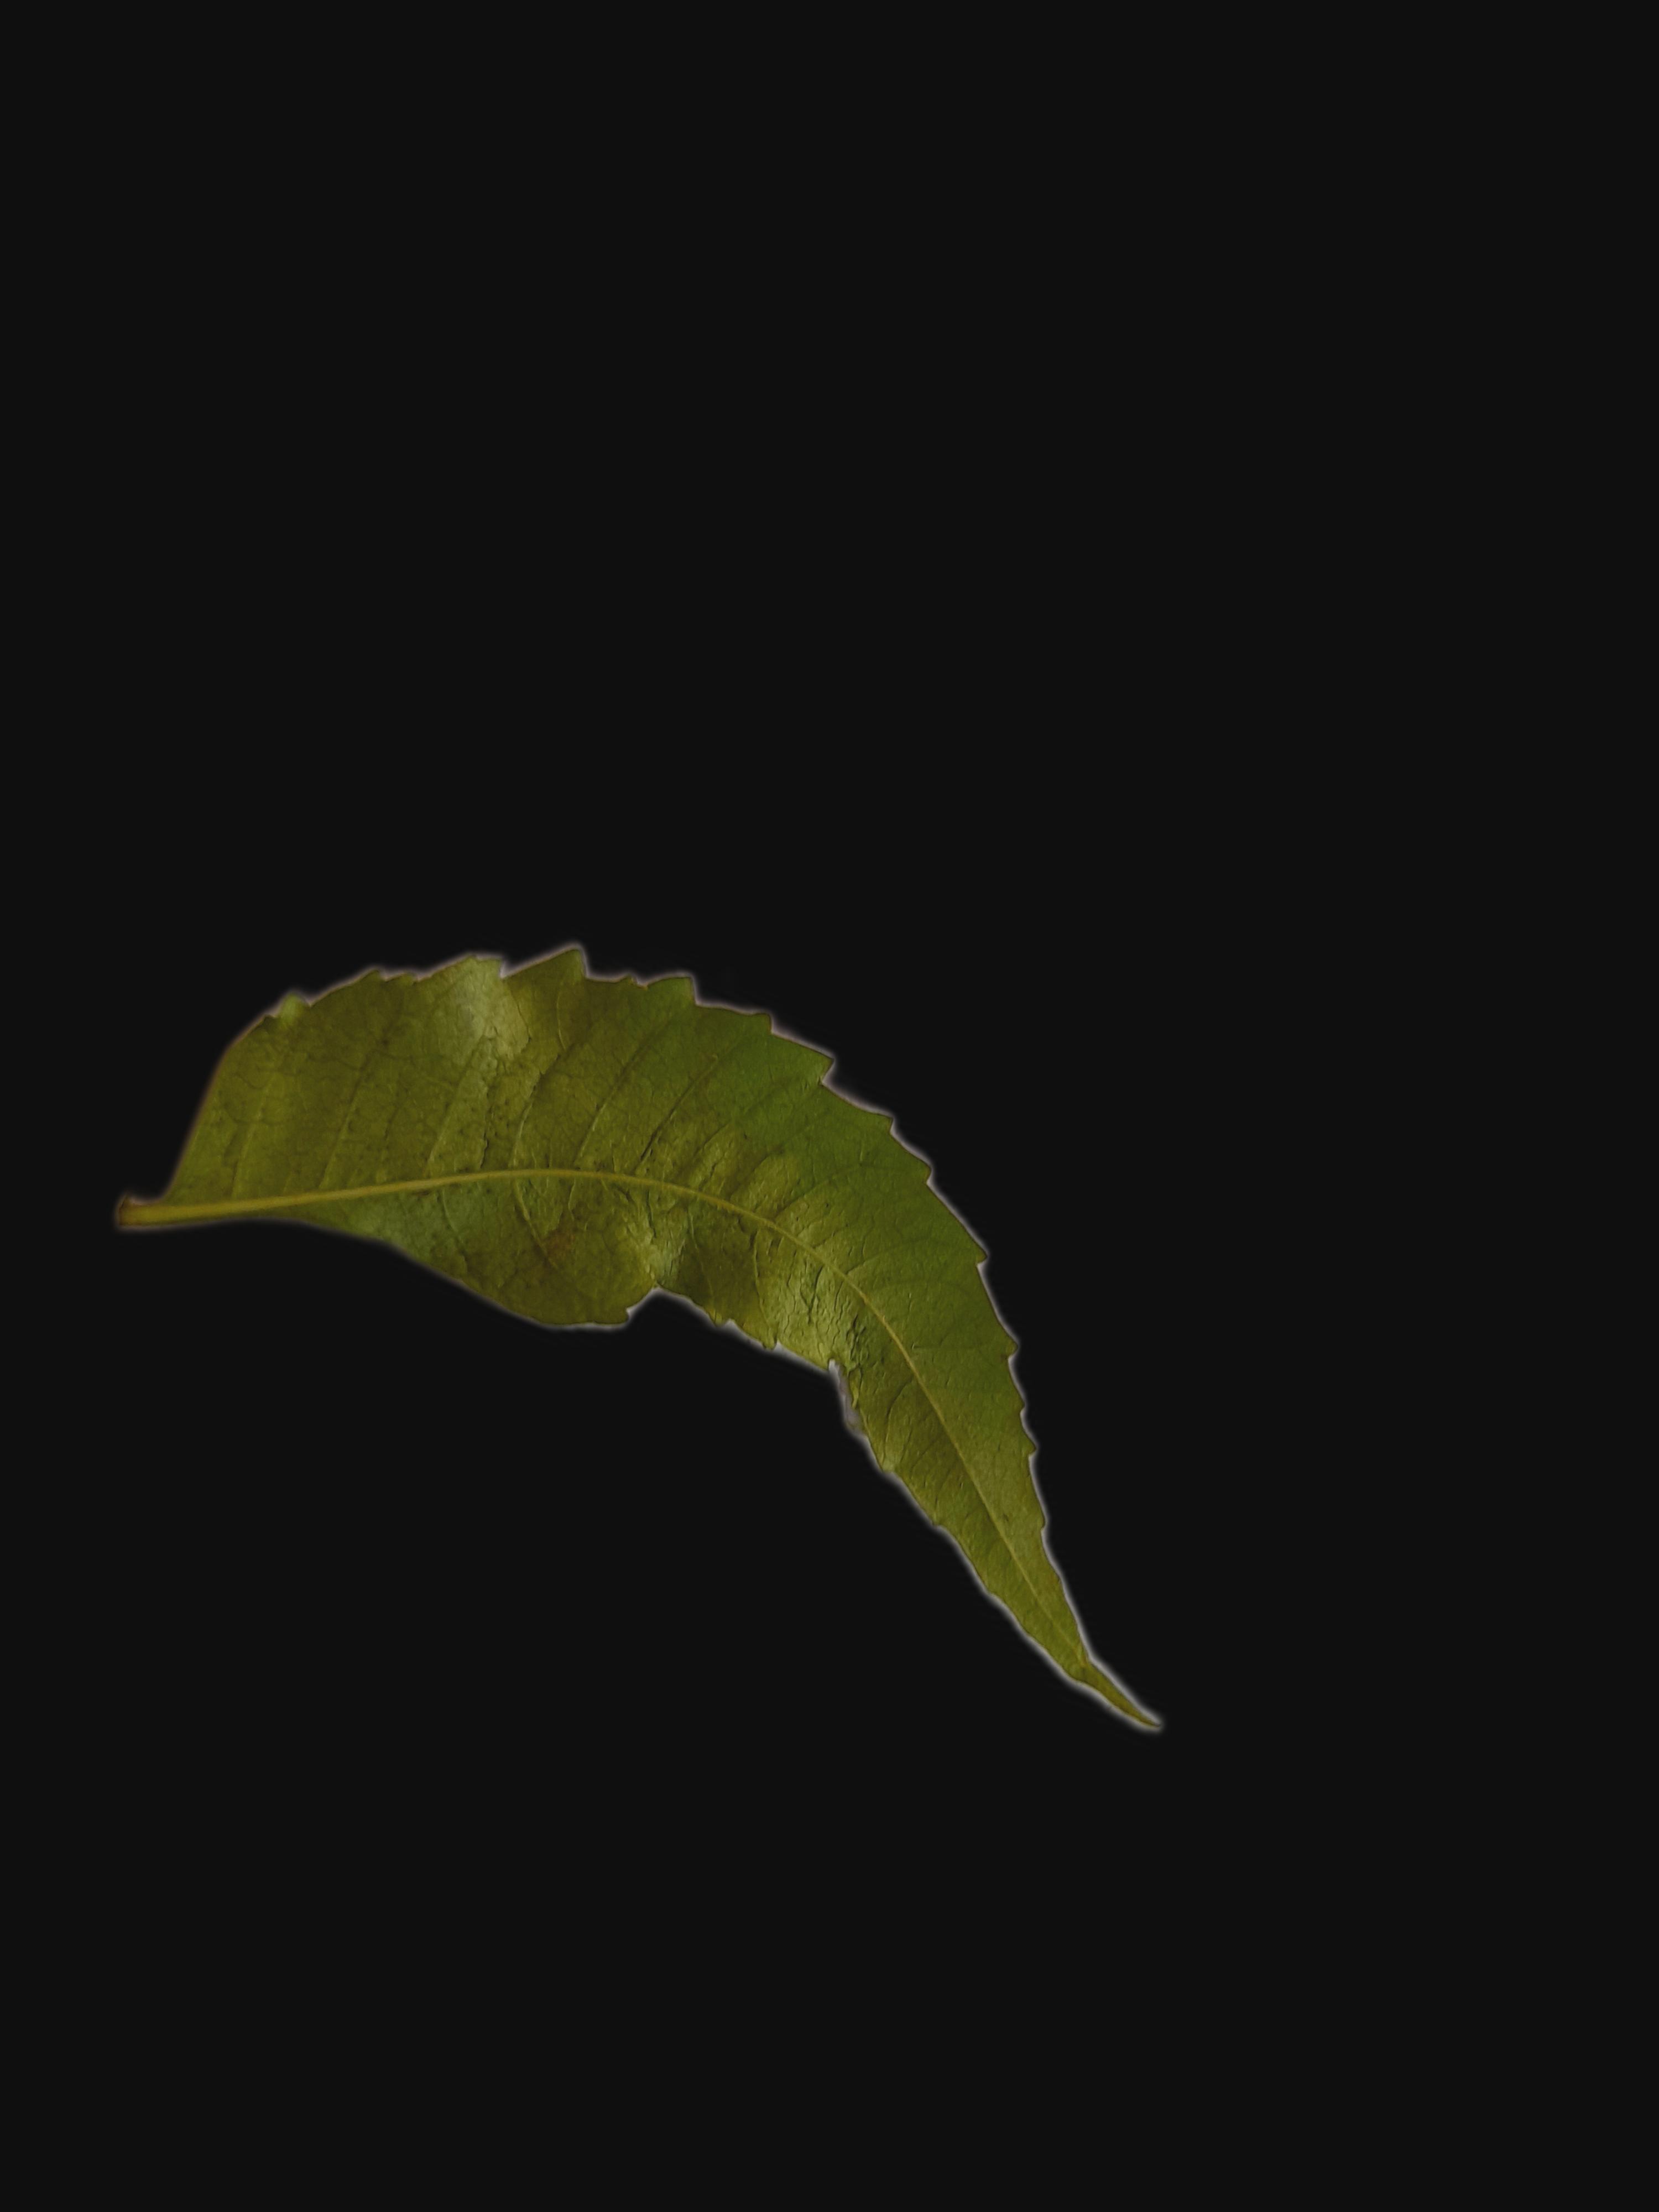
Plant: Neem